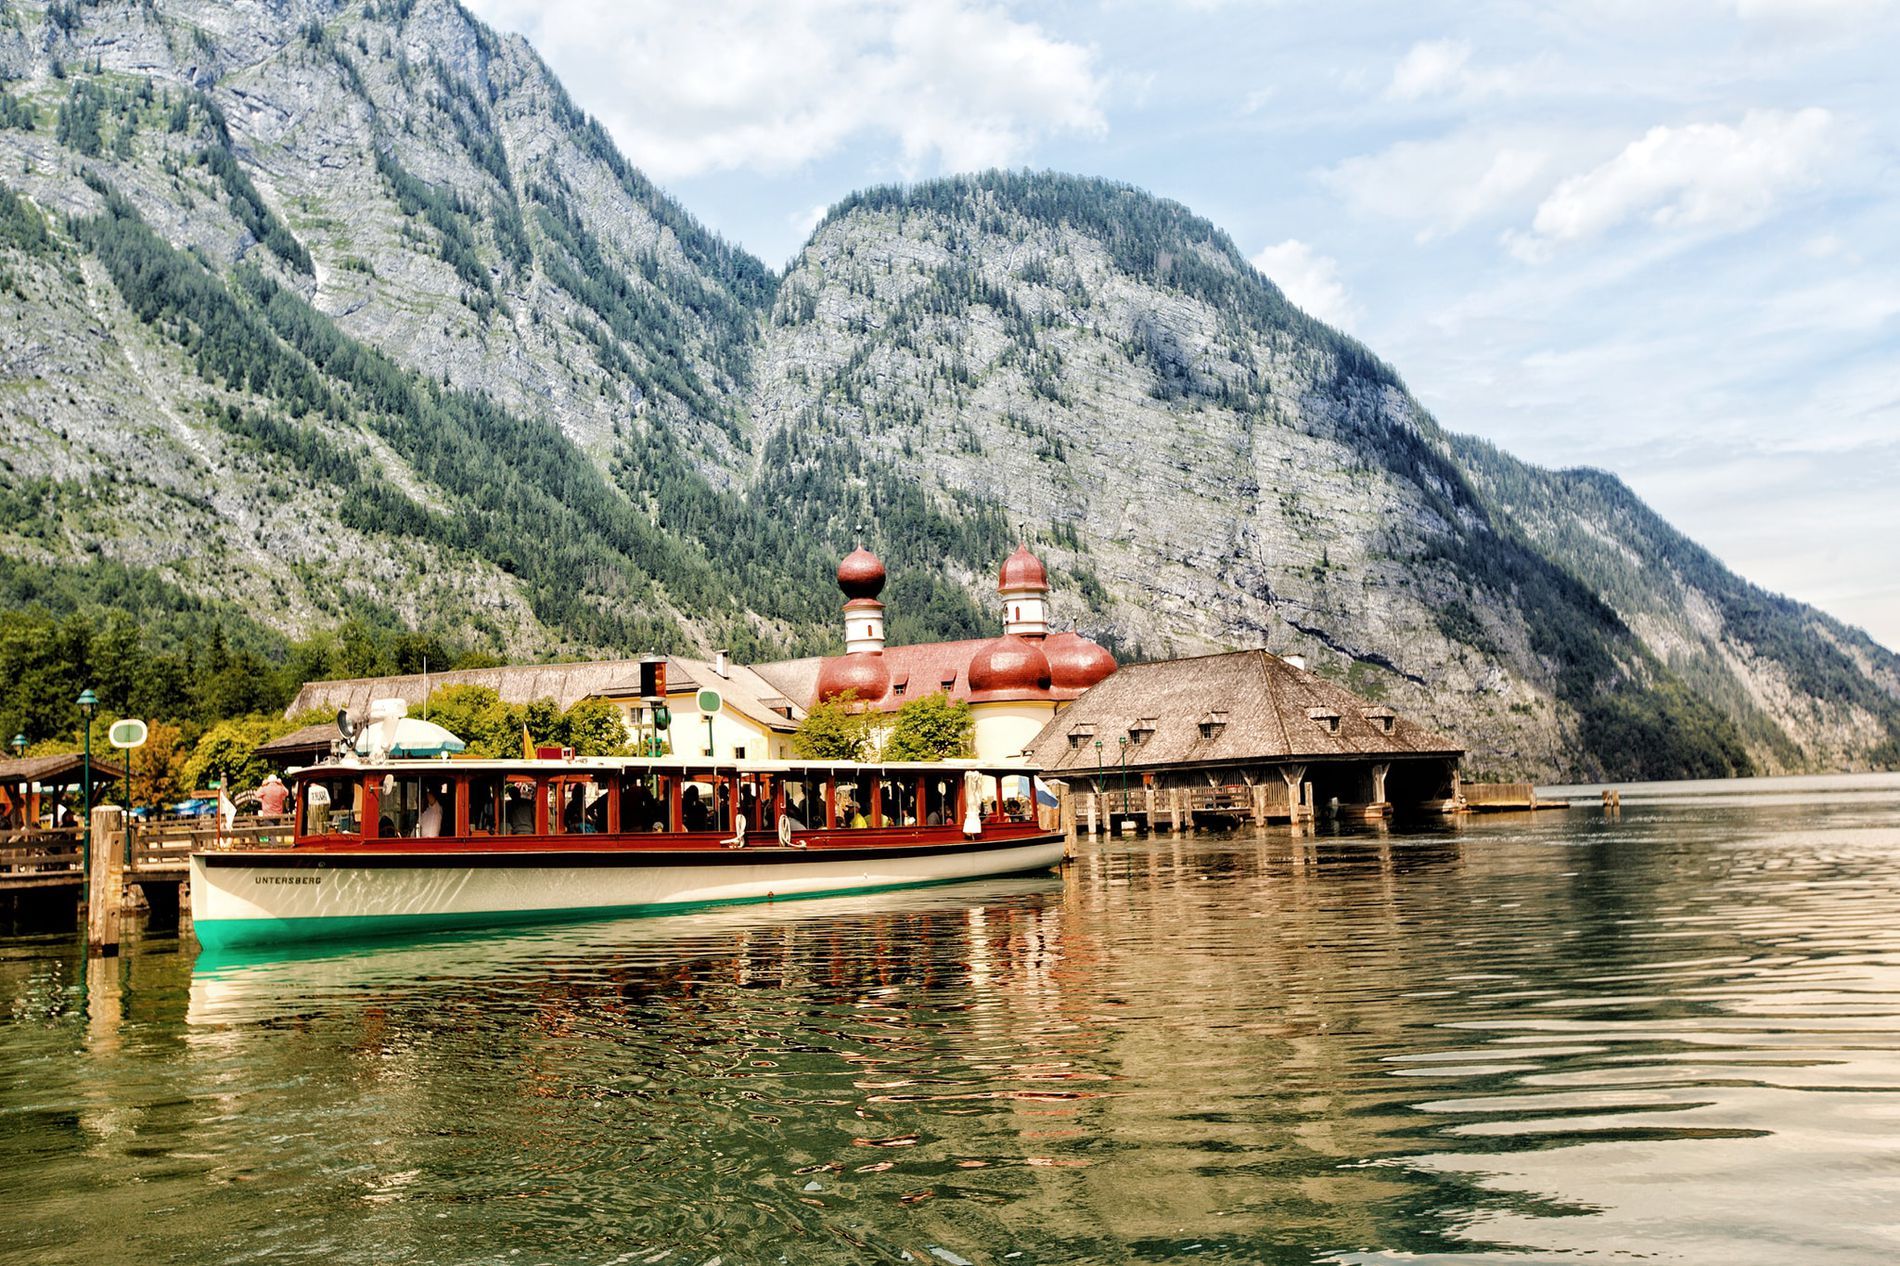
A Calm Moment.
A picture capturing a beautiful boat floating on clear, calm water against interesting buildings, one of which features red domes along with a clear sky and towering detailed mountains.
A landscape picture taken from a straight-on angle in a color palette of greens, earthy tones, and soft blues captures nature in the mountains, clear sky, and water, creating a very calm and serene atmosphere.
Labels: Nature, Outdoors, Scenery, Water, Waterfront, Architecture, Building, Shelter, Boat, Transportation, Vehicle, Lake, Landscape, Person, Mountain, Mountain Range, Peak, Hotel, Resort, Pier, Sea, Countryside, Car, Appliance, Device, Electrical Device, Steamer, Rural, Boating, Leisure Activities, Sport, Water Sports, Watercraft, Lakefront, Hut, Housing, Yacht, Plant, Vegetation, Barge, Shoreline, Rock, Coast, Ferry, Land, Summer, House, Harbor, Sky, Buildings, Mountains, Trees